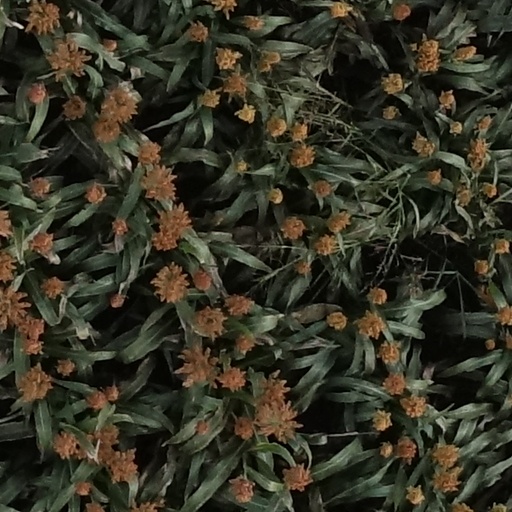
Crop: sorghum